Question: Please indicate a possible affordance area of the eat_apple that can be used for eating
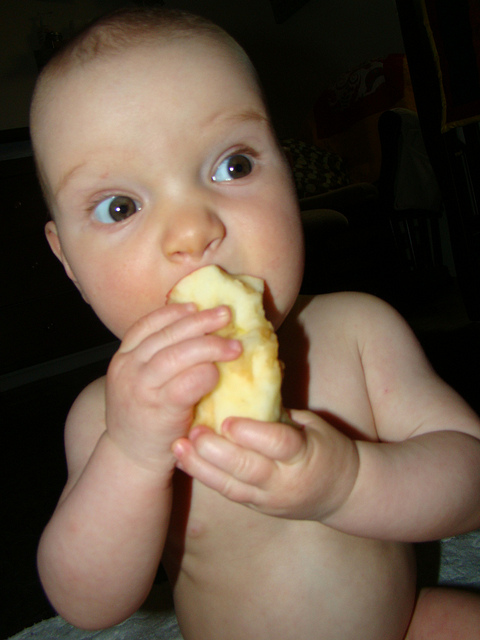
Answer: [167.218, 264.662, 281.504, 465.564]